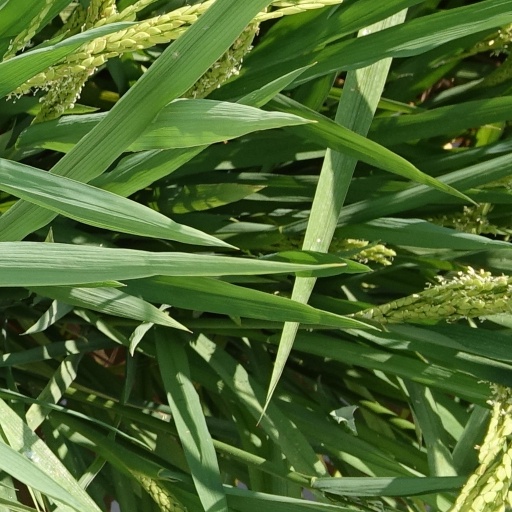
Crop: rice